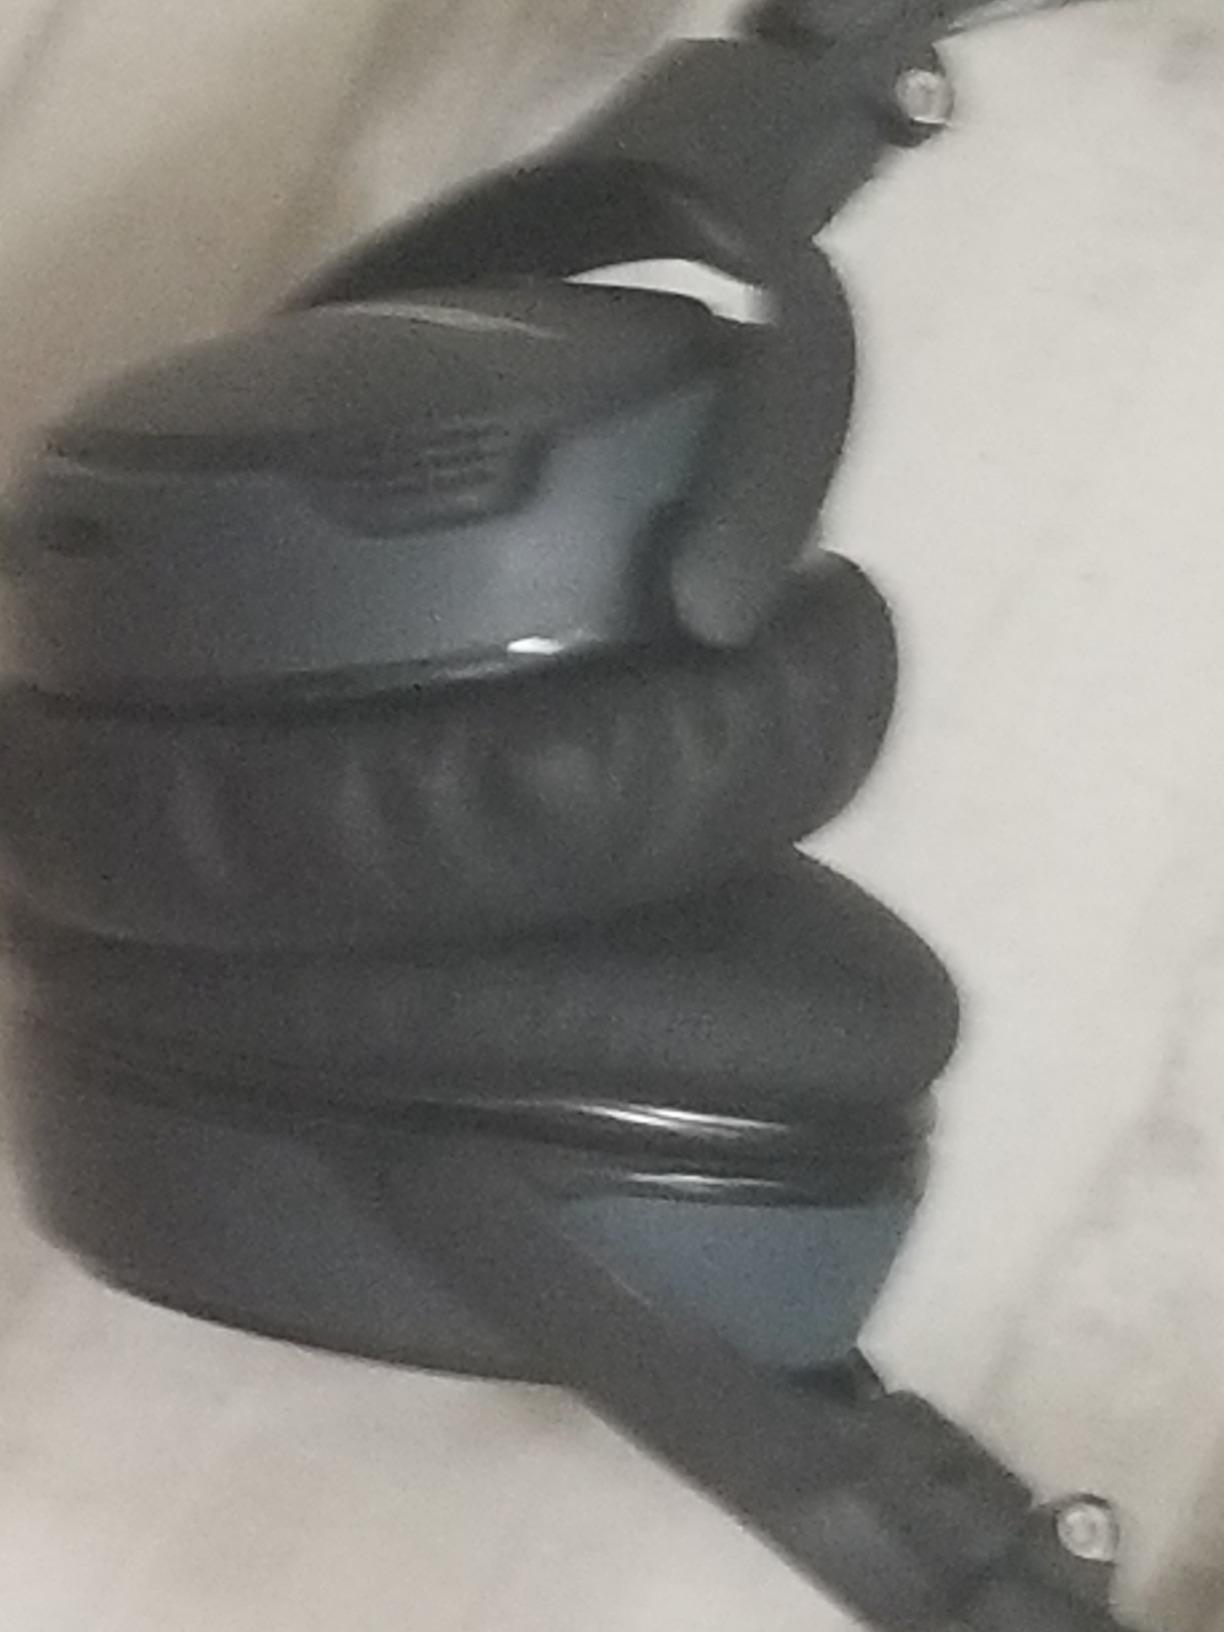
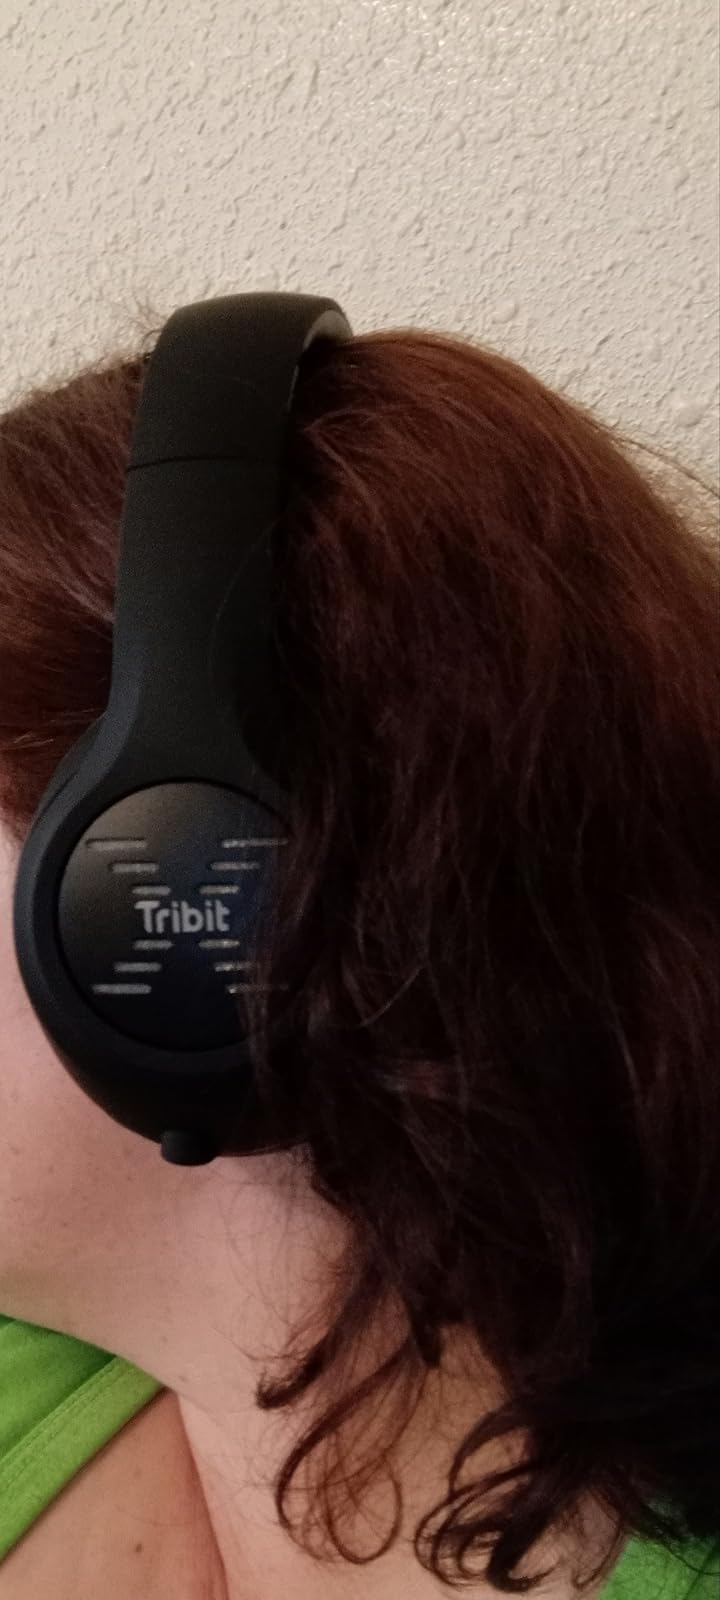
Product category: headphones
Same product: no